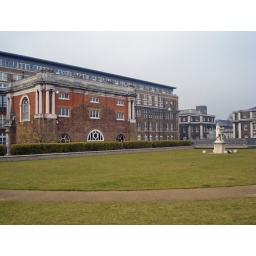
A first floor 'green roof' above a well-hidden car park. The ornate cuboid is the local gym.